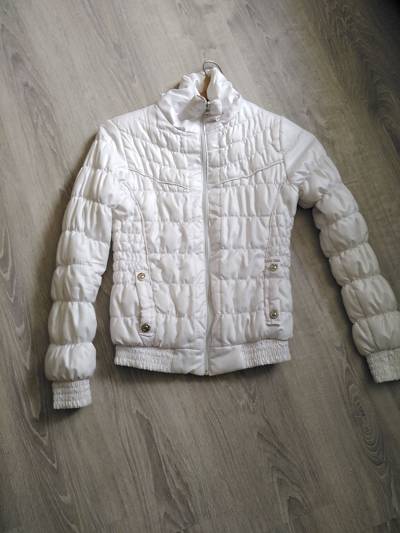
Waste category: clothes